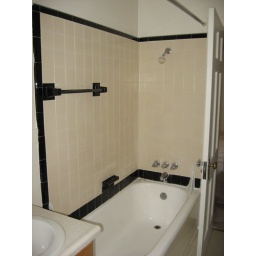
the one full bathroom in the house :(